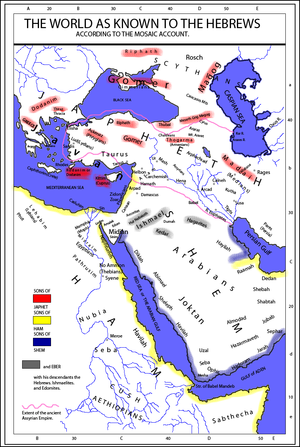
Caphtor ou Kaphtor est un lieu mentionné dans la Bible et ses commentaires. Ses habitants sont appelés les « Caphtorim » ou « Caphtorites ». Ils apparaissent dans le Livre de la Genèse parmi les descendants des Égyptiens : « Mitsraïm engendra les Ludim, les Anamim, les Lehabim, les Naphtuhim, les Patrusim, les Casluhim, d’où sont sortis les Philistins, et les Caphtorim. »
Kittim est un terme apparaissant plusieurs fois dans certains manuscrits de la mer Morte, et dans lesquels il semblerait désigner les Romains. Le nom de Kittim semble initialement désigner dans la littérature judaïque, les envahisseurs que les Égyptiens, puis les Juifs appelaient les peuples de la mer. Parmi ces derniers les célèbres Philistins se sont installés sur la côte de la Palestine. Le nom de Kittim pourrait venir du nom de la ville de Larnaca, sur la côte occidentale de l'île de Chypre, ou de l'île de Chypre elle-même, qui étaient connues dans l'Antiquité sous le nom de Kition.